Permissive action link

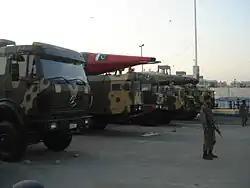
A mobile TEL system equipped with IRBM displayed at the IDEAS 2008 defense exhibition in Karachi, Pakistan

Detailed information about PAL systems design and their use is classified, although these mechanisms have been offered to Pakistan for protection of their nuclear weapons. In the end, the US decided that it could not do so for legal reasons; the Pakistanis were also concerned that such technology would be sabotaged by a "kill-switch" that the US could operate. However, many experts in the field of nuclear technology in the US government supported the publication of the PAL system because they considered Pakistan's arsenal as the world's most vulnerable to abuse by terrorist groups.